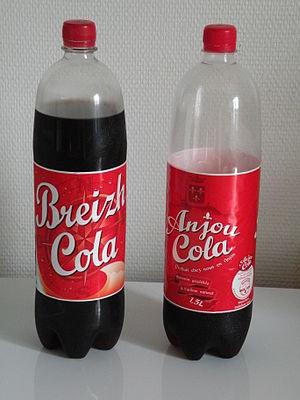
Deux bouteilles de cola
Un cola alternatif ou altercola est un cola destiné à offrir une alternative aux deux leaders du marché de la boisson gazeuse que sont Coca-Cola et Pepsi.